Louis Simon (comedian)

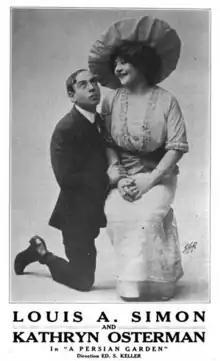
Louis A. Simon and Kathryn Osterman in "A Persian Garden", from a 1912 publication.

Louis Simon was a vaudeville comedian. He performed an act called The New Coachman with Grace Gardner for years. Their raucous show caused some controversy.